Busta Jones

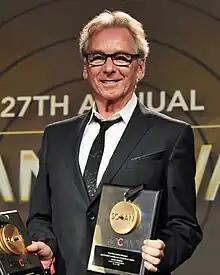
Marty Simon, who Jones had met while playing in Sharks, helped introduce Jones to the Canadian music scene.

By 1977, White Lightnin' had broken up and Jones would begin to work in the Canadian rock scene, especially around Montreal. Through his former Sharks bandmate, Marty Simon, Jones would begin working with Walter Rossi, Dwayne Ford as the backing band for Michel Pagliaro, sometimes dubbed "The Rockers." Although never releasing any recorded material, The Rockers would eventually become the studio musicians for a later project Rossi would do with George Lagios called Bombers.